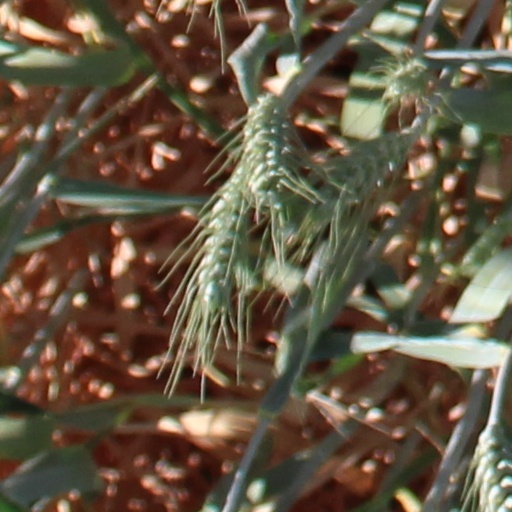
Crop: wheat